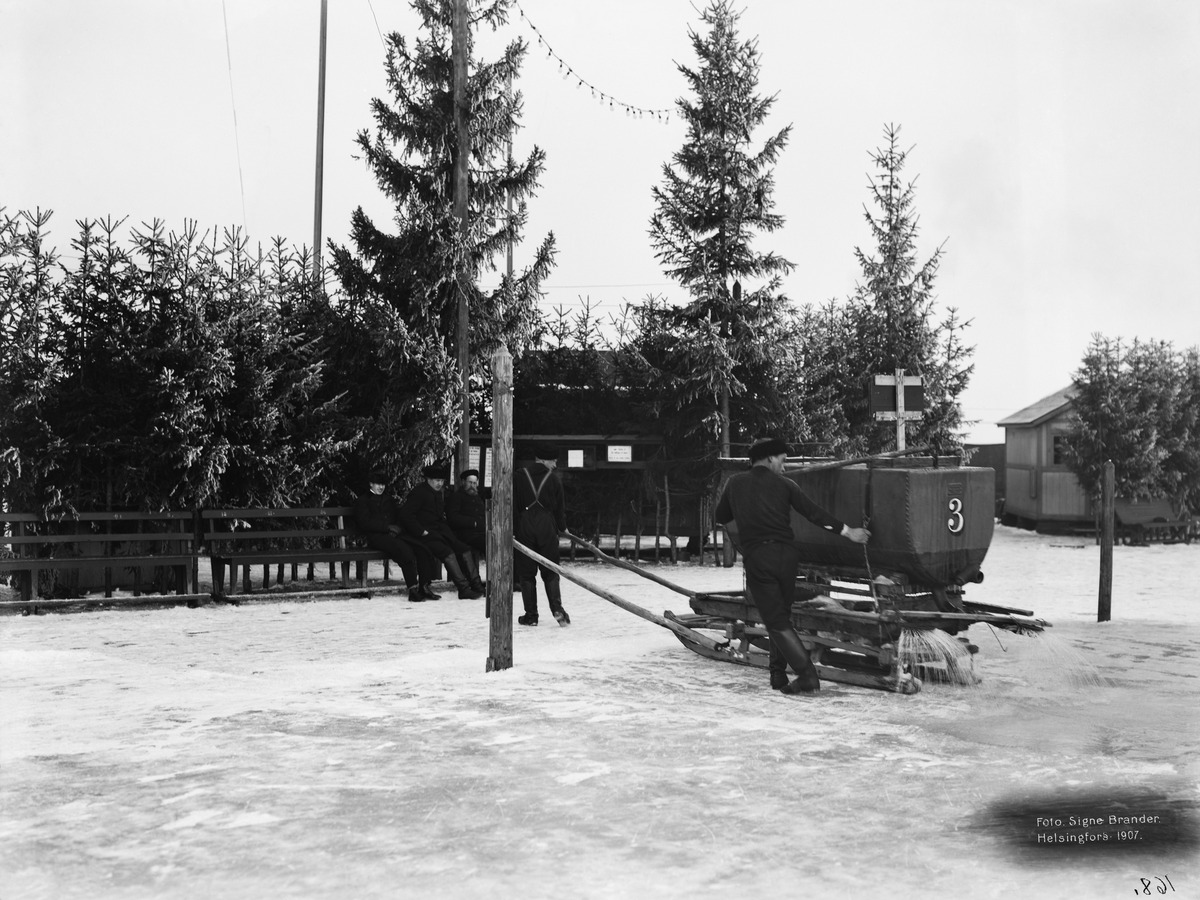
Pohjoissataman jäällä olevaa luistinrataa jäädytetään
sisällön kuvaus: Pohjoissataman jäällä olevaa luistinrataa jäädytetään mustavalkoinen
Kuvaaja: Brander, Signe, valokuvaaja
Ajankohta: kuvausaika 1907
Paikka: Suomi, Uusimaa, Helsinki, Kruununhaka Helsinki, Pohjoissatama
Aiheet: talviurheilu luistelu, reet, jää, työläiset, työvaatteet, miehet